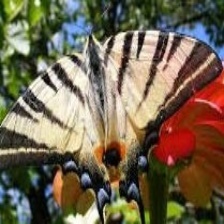
Species: SCARCE SWALLOW